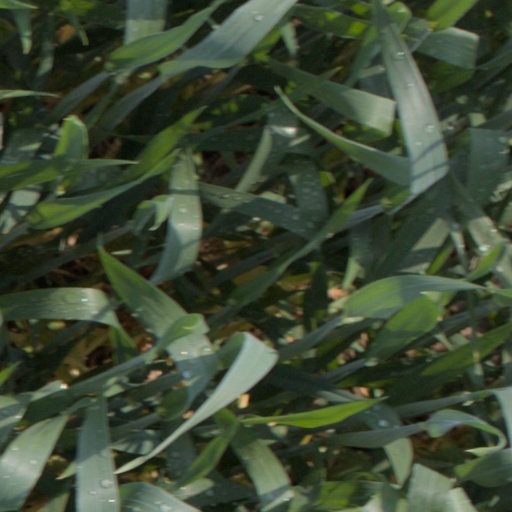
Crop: wheat